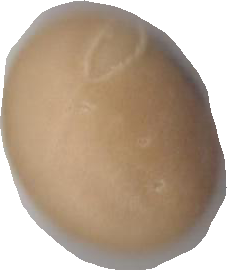
Variety: Anjasmoro